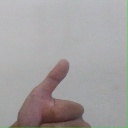
अक्षर: थ